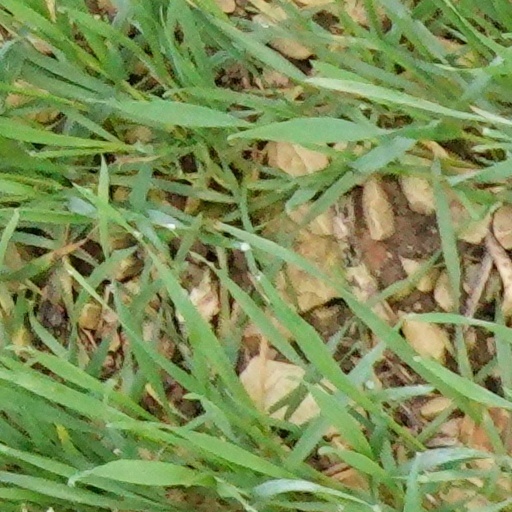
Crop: wheat